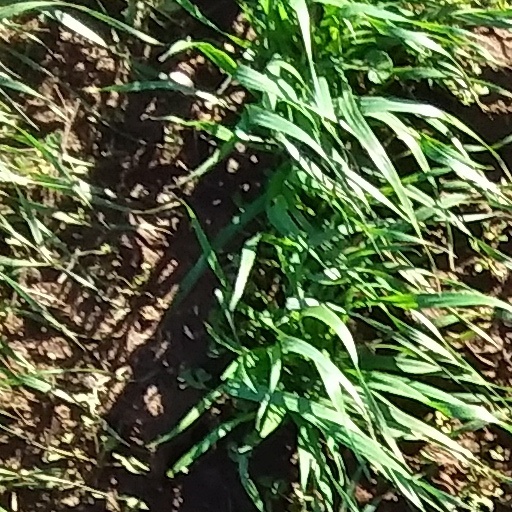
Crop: wheat